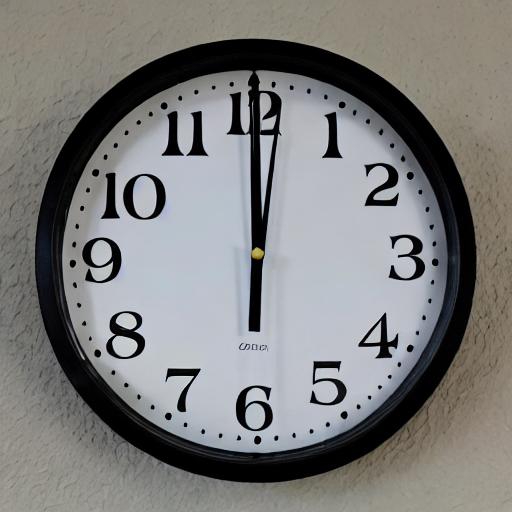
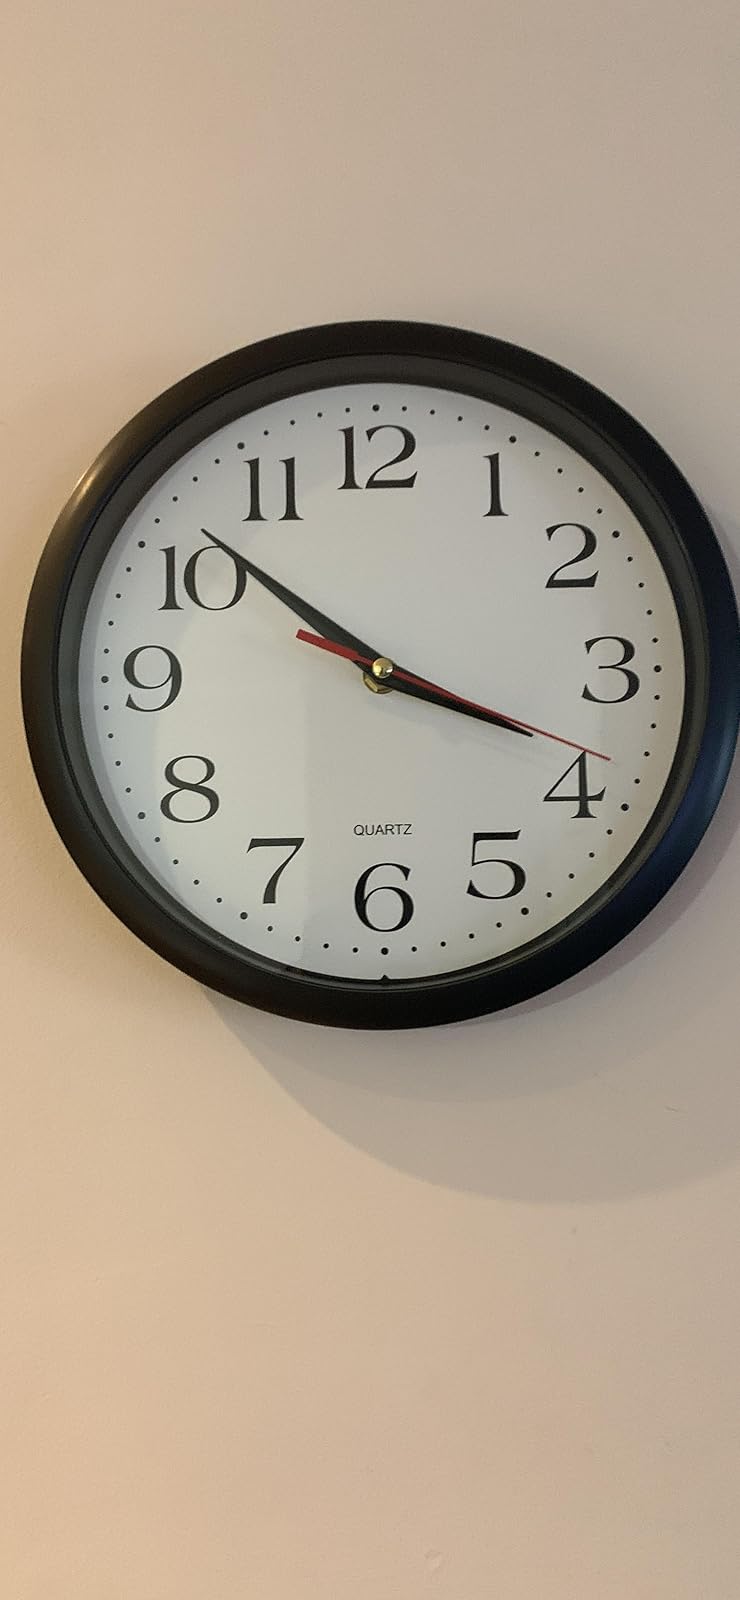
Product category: clock
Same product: no